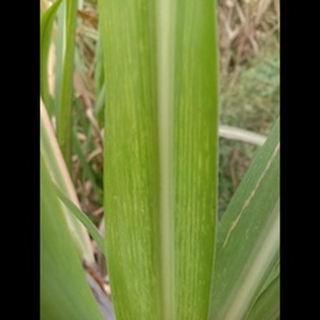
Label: sugarcane_mosaic